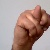
The image shows a hand gesture representing the letter 'N' in Indian Sign Language.